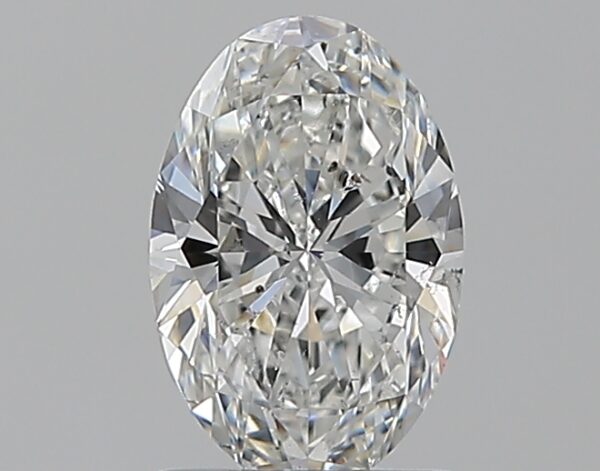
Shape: oval
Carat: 0.9
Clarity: SI2
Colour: F
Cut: EX
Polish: EX
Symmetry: VG
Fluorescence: ST
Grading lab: GIA
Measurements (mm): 7.82 x 5.21 x 3.27